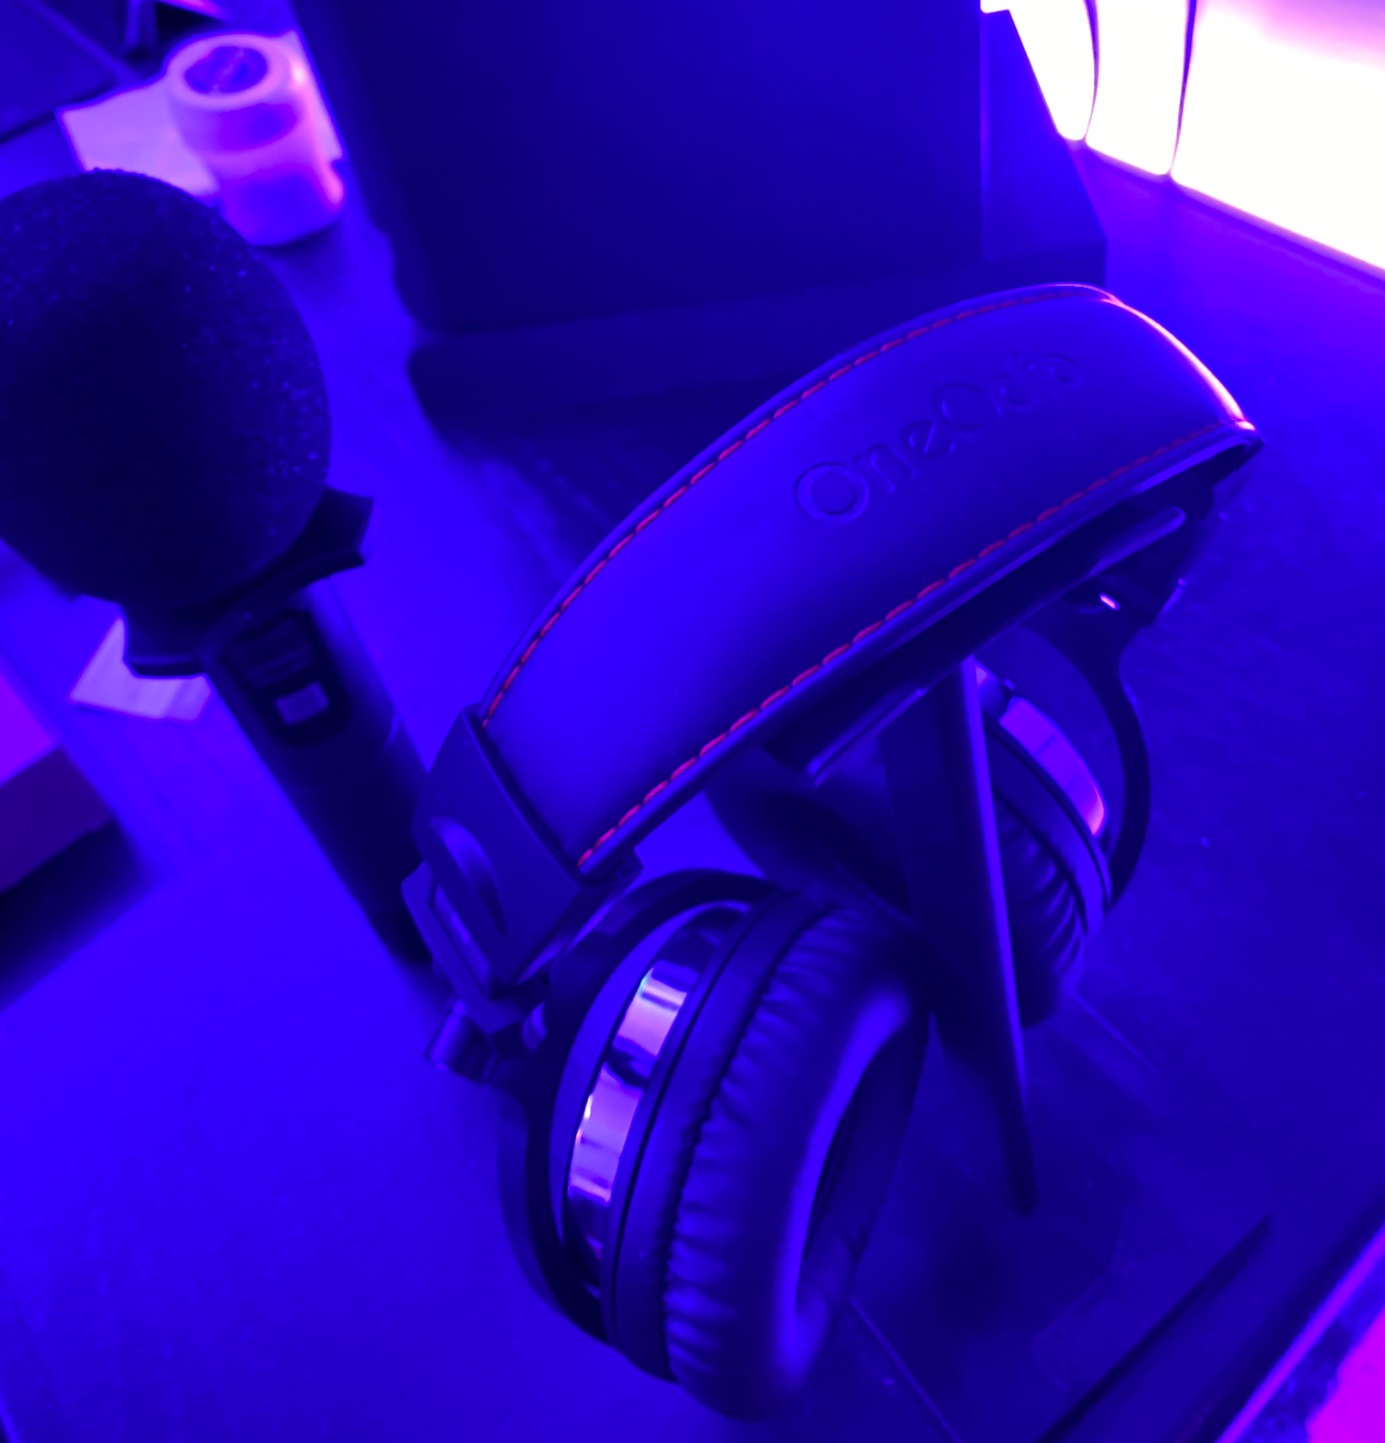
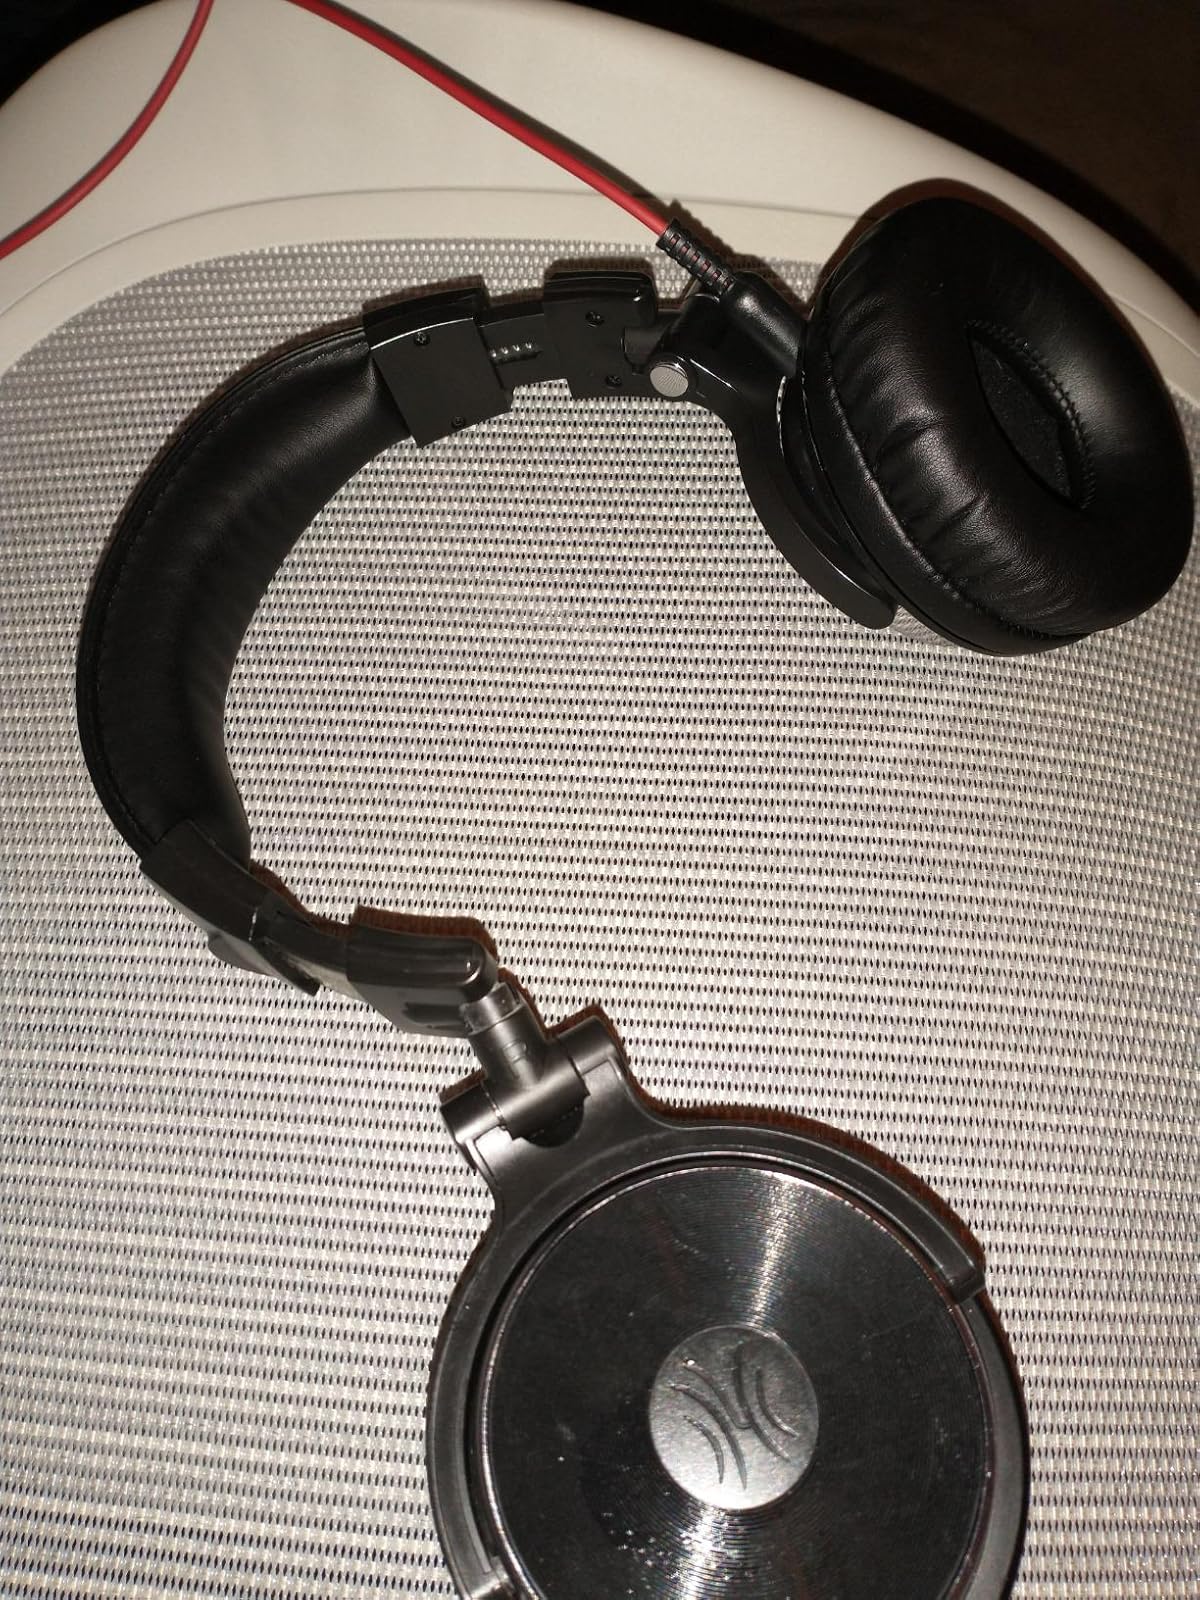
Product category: headphones
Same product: yes